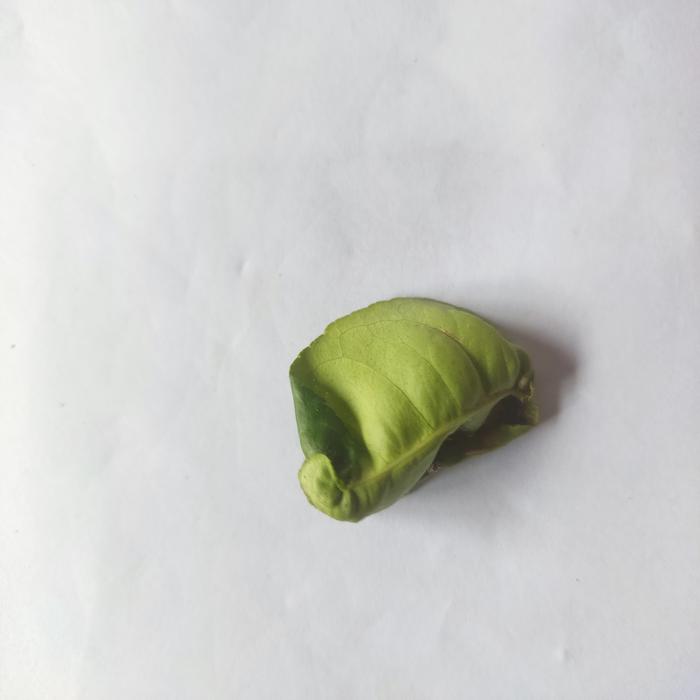
Crop: Lemon
Leaf condition: Leaf_Curl